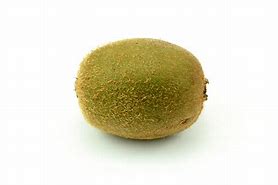
Label: Kiwi